Robert Iler

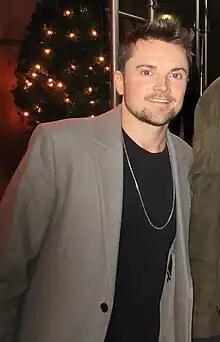
Iler in 2019

Robert Michael Iler (born March 2, 1985) is an American actor. He is best known for his portrayal of A.J. Soprano on "The Sopranos". His film roles include "Tadpole" (2002) and "Daredevil" (2003).